Vernors

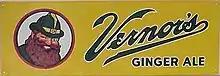
Classic Vernor's logo with "Woody", the gnome mascot

Vernors is an American brand of ginger ale owned by Keurig Dr Pepper that was first served in 1866 by James Vernor, a pharmacist from Detroit.